List of Mac models grouped by CPU type

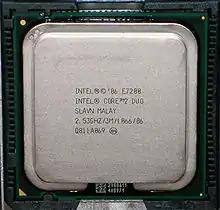
An Intel Wolfdale processor

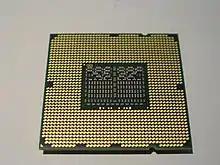
An Intel Bloomfield processor

Bloomfield and Gainestown introduced a number of notable features for the first time in any Mac processors: